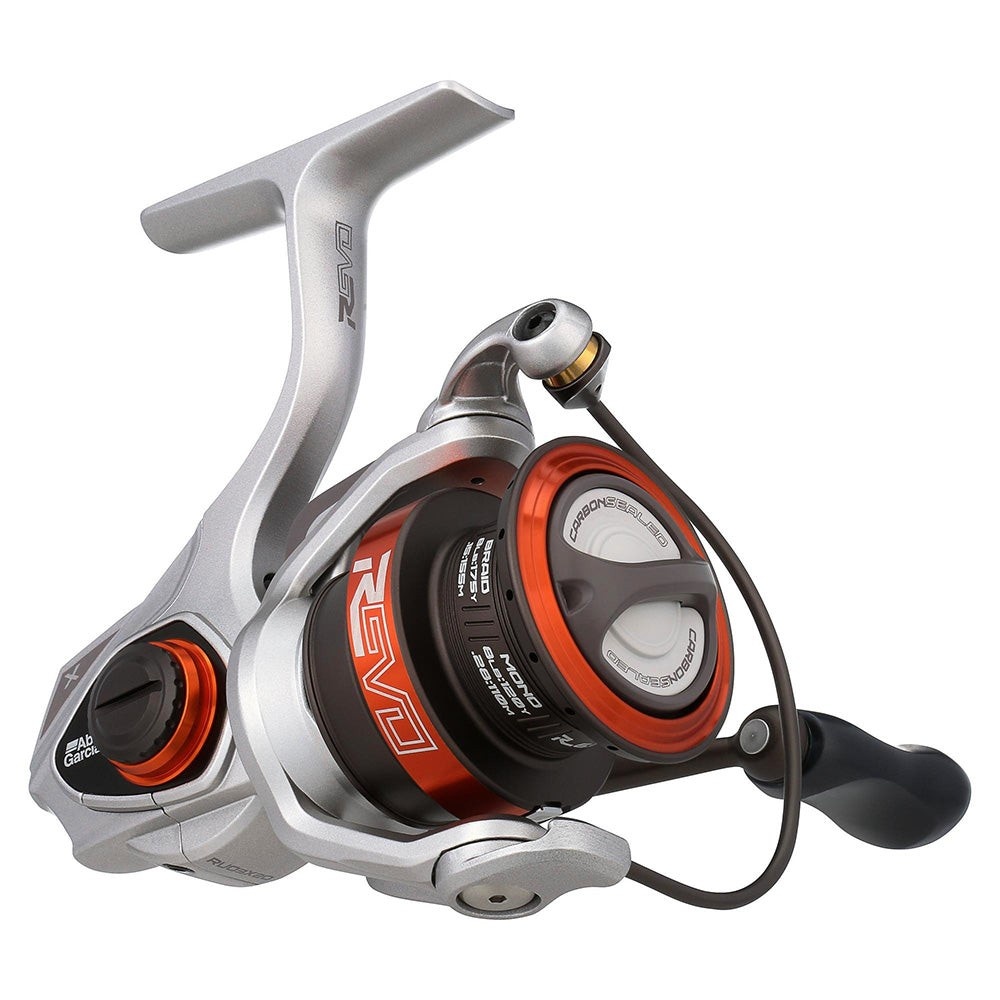
Abu Garcia Revo3 X SP20 Spinning Reel
Brand: Abu Garcia
Revolutionize Your Fishing Experience! Step into high-performance angling with the Abu Garcia Revo3® X SP20 Spinning Reel, where innovation meets durability. This reel is meticulously crafted to deliver unmatched smoothness, power, and precision. It instills confidence and control in both beginner and professional anglers. Knowing that every cast and retrieval will be precise and efficient gives them the edge they need to excel on the water. The Revo3® X SP20 is not just a tool; it's a game-changer, designed with the latest technology to make every cast and retrieval more efficient, controlled, and ultimately more successful. Chasing trophy bass or enjoying a peaceful day at your favorite fishing spot, this spinning reel is your ultimate companion. It offers reliability and performance in any fishing condition, making you feel adaptable and prepared for any situation on the water. Key Features: 6 stainless steel HPCR™ bearings + 1 roller bearing: Ensures ultra-smooth operation and enhanced corrosion protection. Asymmetrical body design: Inspired by the Zenon series, it reduces overall weight and optimizes balance for long fishing sessions. V-Rotor design: Maximizes casting performance with superior line control. Rocket line management™ system: Facilitates smooth casting with various line types, including mono, braid, and fluorocarbon. Carbon Matrix™ drag system: Provides consistent drag pressure across the entire drag range. AMG 2 gearing system: Delivers unparalleled cranking power and gear durability. Machined aluminum braid-ready spool: Ready to handle braided lines without backing. Bearings for a Better Experience The Revo3® X SP20 features a high-performance corrosion-resistant (HPCR™) bearing system with six stainless steel bearings and one roller bearing. This advanced system guarantees smooth operation by reducing friction during casting and retrieval. Furthermore, these bearings are tough enough to withstand harsh conditions, which provides more protection against corrosion, making it an ideal reel for freshwater or saltwater fishing. Design: Light Weight Asymmetry for Balance Abu Garcia has taken inspiration from the Zenon series and included an asymmetrical body design into the Revo3® X SP20, significantly reducing the overall unit's size and weight. This fresh approach makes this lightweight reel even lighter while optimizing its balance, thereby decreasing fatigue levels experienced on long fishing trips. Whether you're constantly casting or holding onto a rod for hours on end, comfortability will not be compromised with this piece; also, control over it won't waver, thus allowing one to concentrate fully on catching fish throughout their expedition. V-Rotor – Cast Farther! Regarding fishing, accuracy counts most, especially when aiming for distant areas, determining whether you'll get any bites! The Revo 3X SP20's V-rotor feature ensures that all your casts are smooth and precise by providing superior line management, which in turn enhances casting performance. Such an arrangement works perfectly even with difficult-to-manage lines such as fluorocarbon since they tend to be very stubborn, thus making them behave like magic sticks whenever one tries using them while fishing either too far from the landing site where strikes may occur frequently but cannot otherwise reach due to physical barriers like trees being close together tightly packed as if preparing themselves ahead awaiting some unprecedented eventuality judging from appearance alone. A v-rotor helps immensely, especially when dealing with tight spaces around boats docked side by side because there is limited space between oneself and the targeted area of interest. Rocket Line Management System The Revo3® X SP20 boasts the Rocket line management™ system, one of its standout features. This system ensures that this reel can easily handle different lines, for example, monofilament or braided lines plus fluorocarbon, which poses a challenge to many other reels. That being said, versatility remains unmatched since various fishing methods require adaptation, thus making them suitable for use in different environments. Additionally, further improvement has been made on it through rocket spool lip design™ to ensure smooth release while minimizing wind knots and line twists commonly experienced by anglers during their fishing trips, significantly reducing frustrations associated with such occurrences. Carbon Matrix Drag System – Battle Hard! A spinning reel needs a sound drag system, and the Carbon Matrix™ in the Revo3 X SP20 has got to be among the top ones available today! It provides consistent pressure throughout its range so that you have a smooth performance when fighting fish, no matter how intense things may get. Applying enough force without risking snapping gives more control over situations, whether faced with small or big gamefish, ensuring success at all times. AMG 2 Gearing System – Power On! The AMG 2 gearing system is a powerhouse, delivering unparalleled cranking power and gear durability. This means you can easily reel in your catch, even under heavy load conditions. Whether targeting large species like sharks or just enjoying a day of fishing, this system ensures you have the strength and control you need. It's a game-changer in the world of fishing gear. The powerful strength they provide while under heavy load conditions hence recommended only when targeting large species like sharks; however, there is no harm if used elsewhere provided used correctly; otherwise, chances are high that they might break if used for the wrong purpose, thus leading to disappointment later on ruining one's day entirely unnecessarily beyond repair always without end amen so be it understood better now than ever before right here where we stand still firm. Specifications: Bearings: 6 stainless steel HPCR™ + 1 roller bearing Body Design: Asymmetrical, inspired by Zenon Rotor Design: V-Rotor for superior line control Line Management: Rocket line management™ system Spool: Machined aluminum, braid-ready Drag System: Carbon Matrix™ Gearing: AMG 2 gearing system Gear Ratio: 6.2:1 for a perfect balance of speed and power Line Capacity: > Monofilament: 6 lb / 225 yd, 8 lb / 175 yd, 10 lb / 140 yd > Braided: 10 lb / 180 yd, 20 lb / 150 yd, 30 lb / 110 yd Main Shaft and Components: Stainless steel Handle: Aluminum with co-molded soft touch knobs Oscillation: Slow for improved line lay Boost your fishing game now! The Abu Garcia Revo3® X SP20 Spinning Reel is not just any ordinary reel but ground-breaking equipment that takes your fishing experience to a new level. Equipped with features such as the HPCR™ bearing system, asymmetric body design, and Carbon Matrix™ drag system, among others, this reel is designed for both beginners and professional anglers alike. By adding this Revo 3 XSP 20 to your collection of gear, you cannot only fish but also dominate waters, thus ensuring success in every angling expedition.
Category: Sporting Goods > Outdoor Recreation > Fishing > Fishing Reels